Campsmount Academy

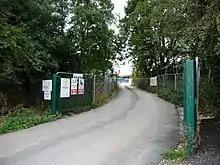
Construction site of the new school (2011)

Campsmount Academy offers GCSEs and Cambridge Nationals as programmes of study for pupils, while students in the sixth form have the option to study a range of A-levels, BTECs and Cambridge Technicals.